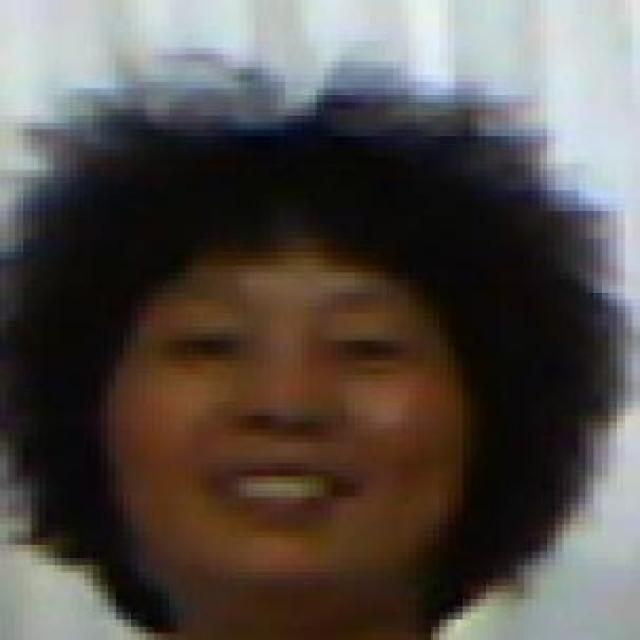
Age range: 45-64